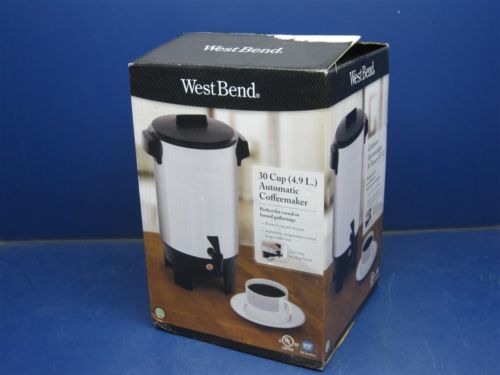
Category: coffee maker